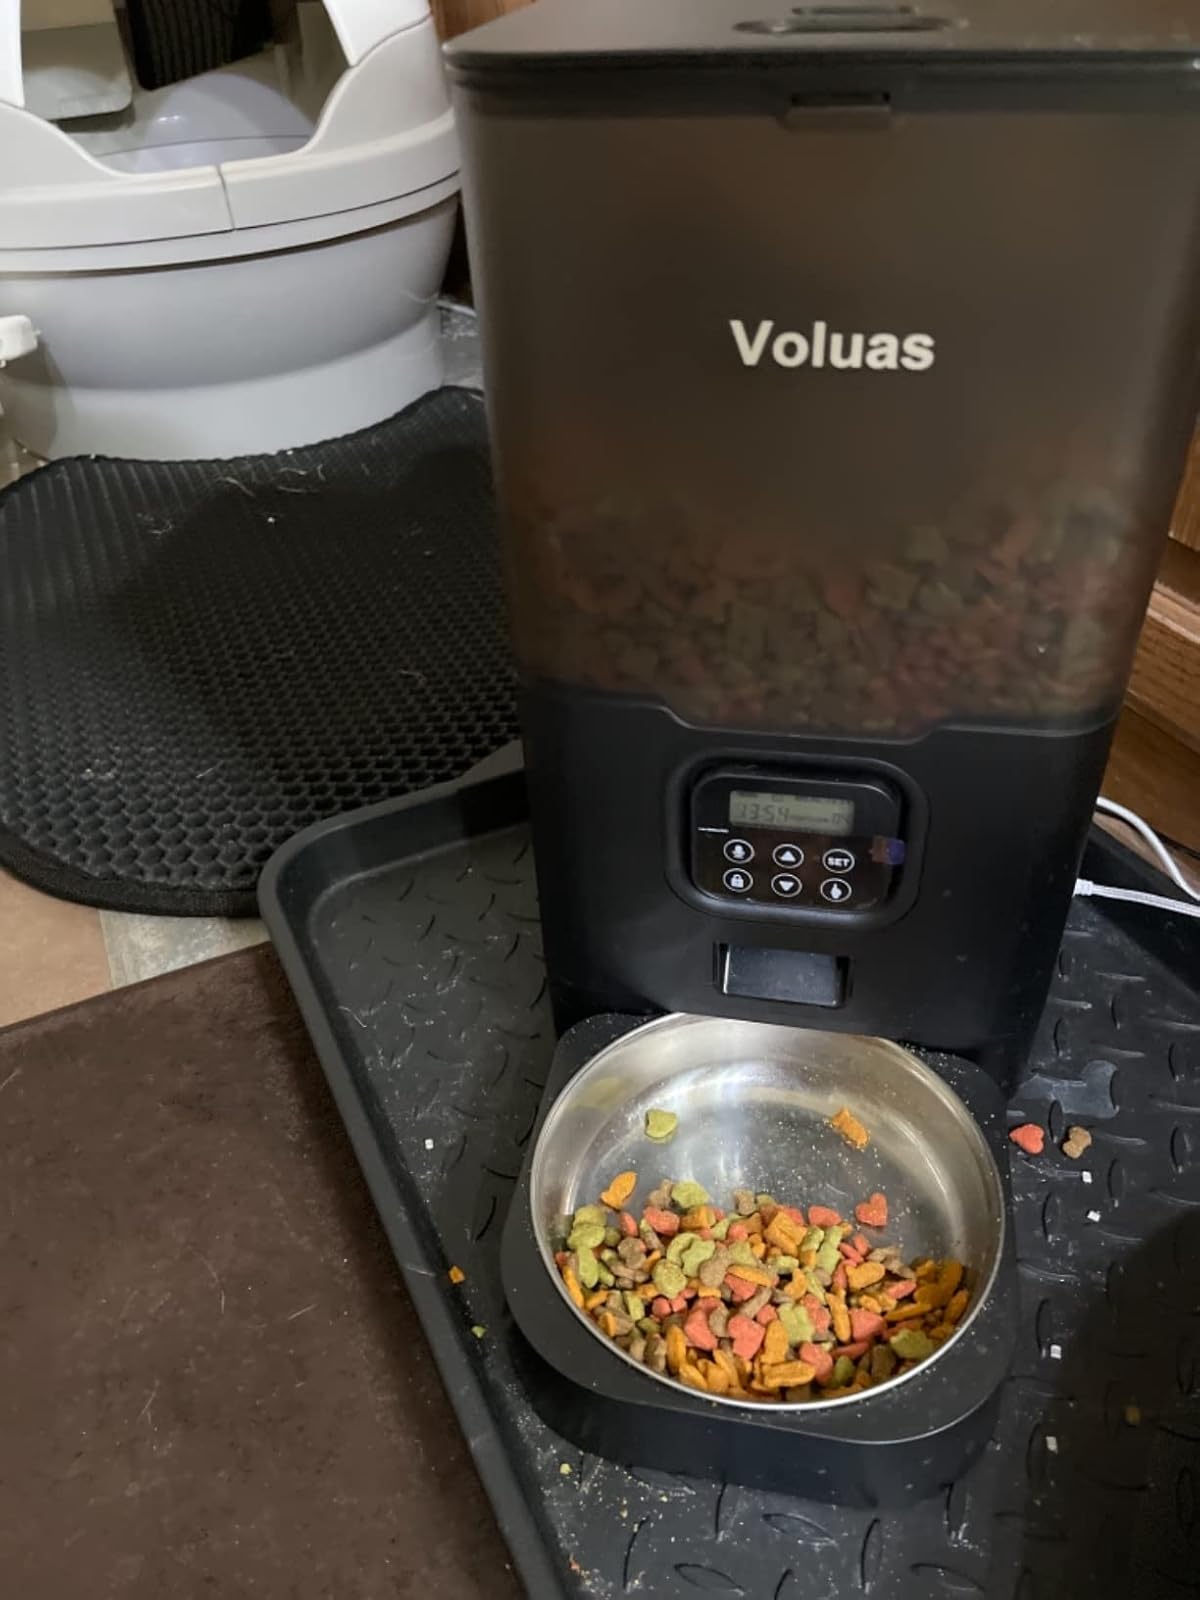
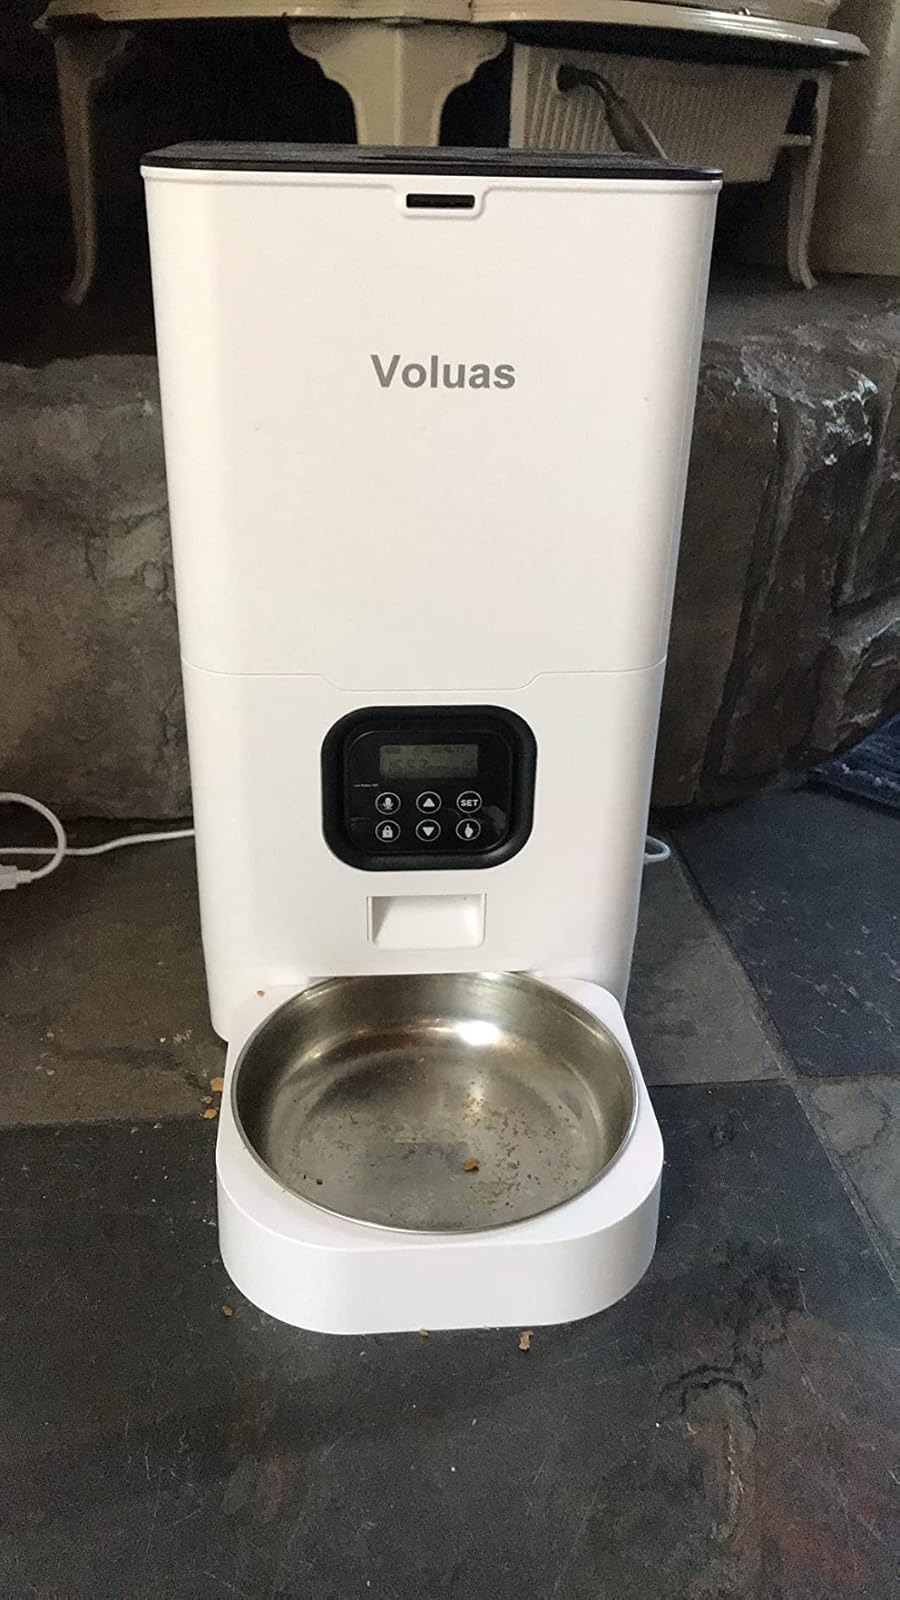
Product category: items_feeder
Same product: no